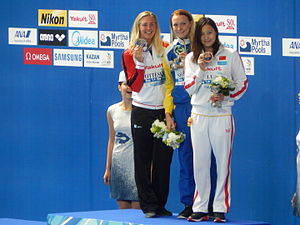
VM i svømning 2015 – 100 meter butterfly kvinder
Medaljeceremoni
Kvindernes 100 metrer butterfly konkurrencen ved VM i svømning 2015 blev holdt den 2. august med heats og semifinaler og den 3. august med finalen.